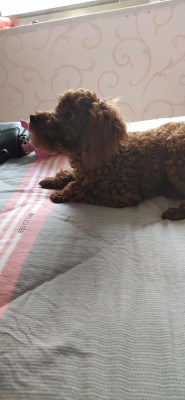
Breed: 7449-n000128-teddy